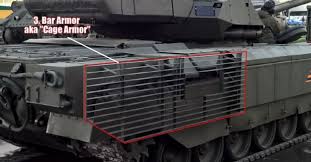
Label: Tank